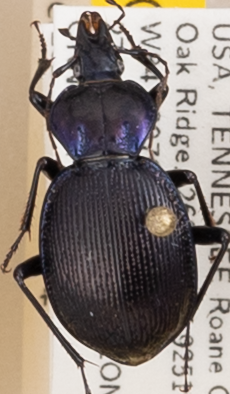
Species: Sphaeroderus stenostomus lecontei
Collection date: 2022-04-27
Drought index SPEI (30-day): -0.142
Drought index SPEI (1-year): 0.422
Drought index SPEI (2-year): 0.322